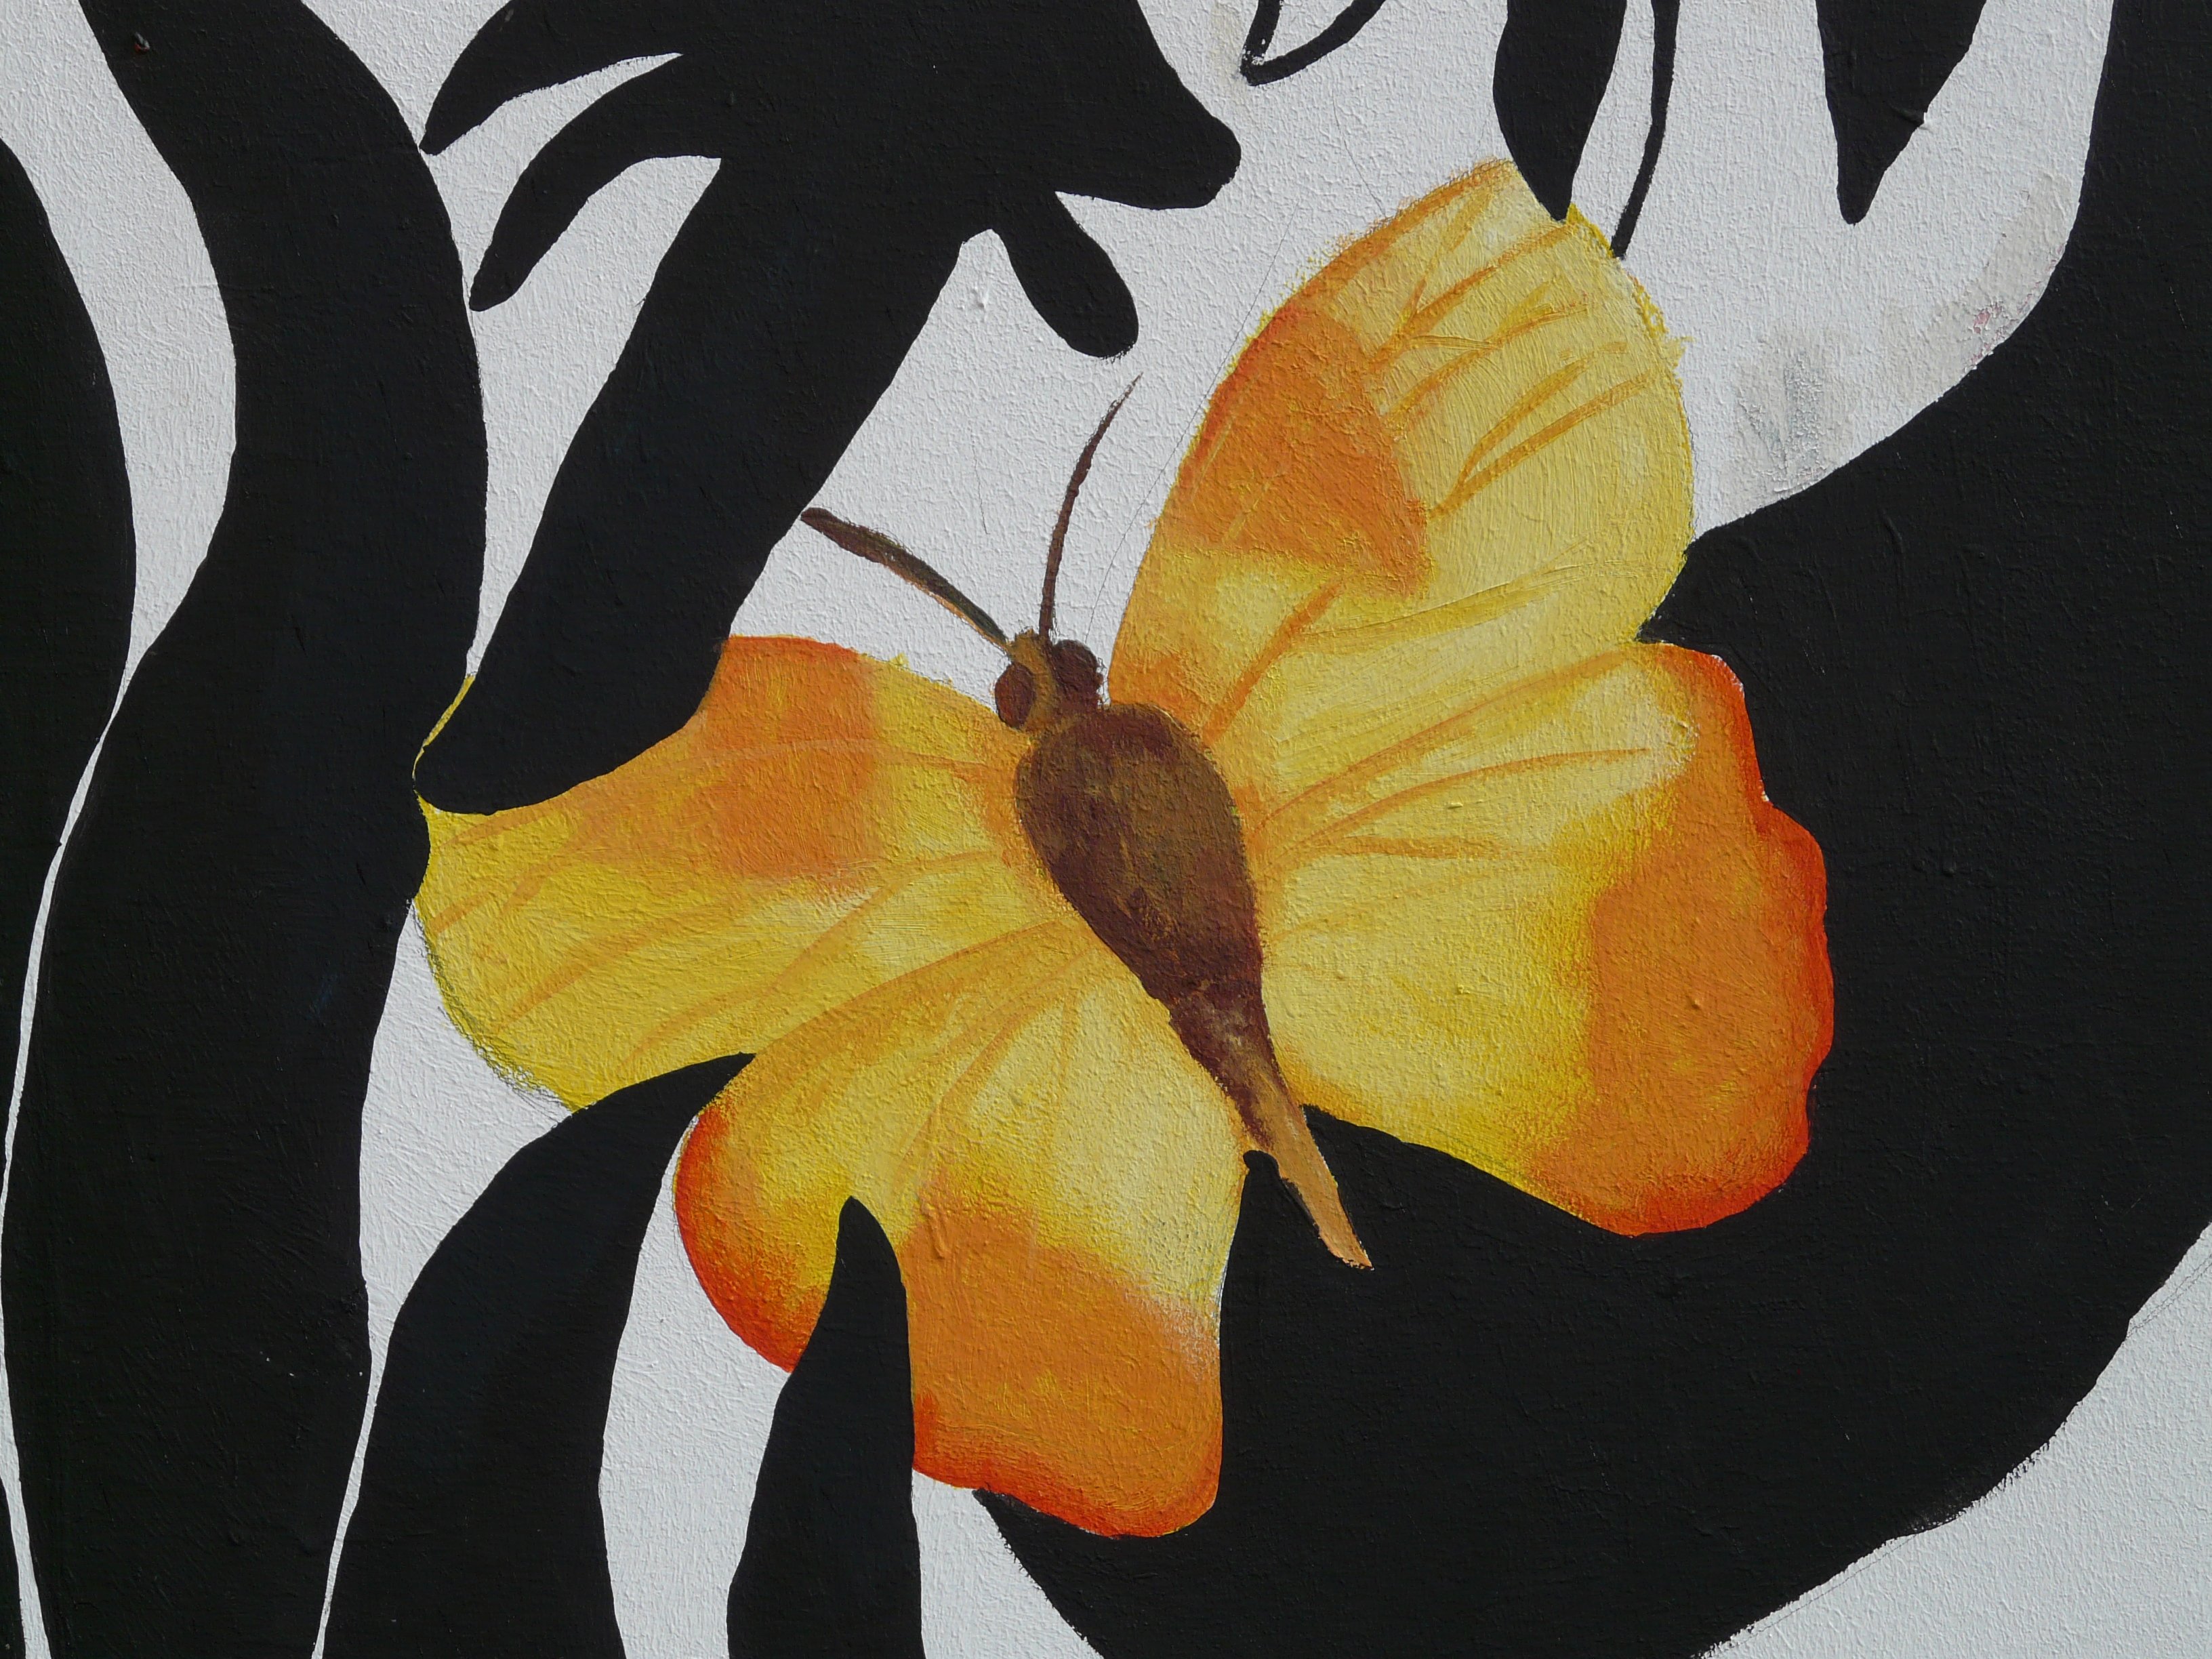
plant, leaf, flower, petal, animal, color, butterfly, yellow, flora, painting, art, drawing, illustration, mural, modern art, acrylic paint